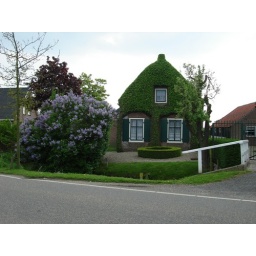
A random house in a cute town outside of Utrecht